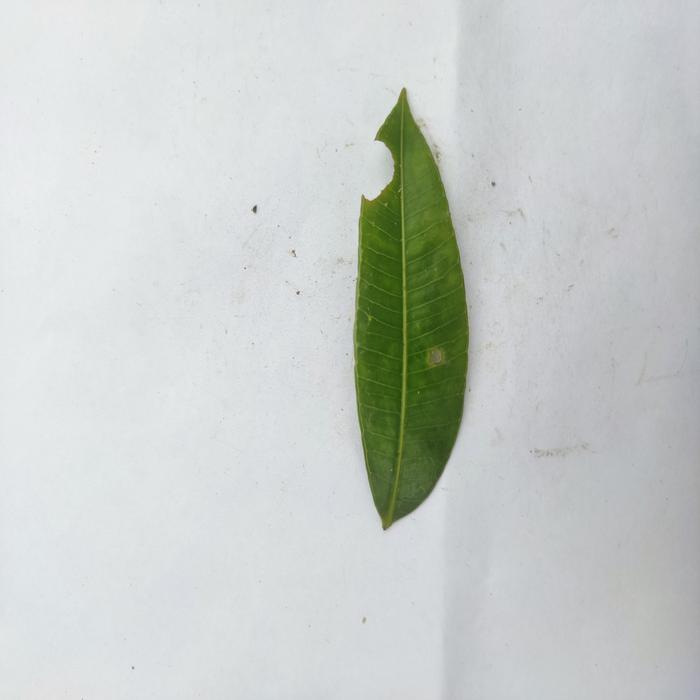
Crop: Hog Plum
Leaf condition: Anthracnose